Operation Cockpit

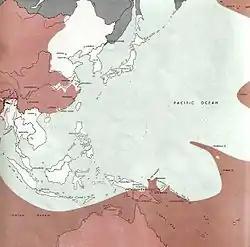
The strategic situation in the Pacific in mid-April 1944. The red shaded area was controlled by the Allies and the remainder was controlled by Japan.

At the Cairo Conference held during November 1943, the Allied leadership agreed that "the main effort against Japan should be made in the Pacific", and that the Indian Ocean would be a subsidiary theatre. It was also decided that any offensive operations, including carrier raids, in the theatre would have the goals of "maintaining pressure on the enemy, forcing dispersion of his forces, and attaining the maximum attrition of his air and naval forces and shipping".